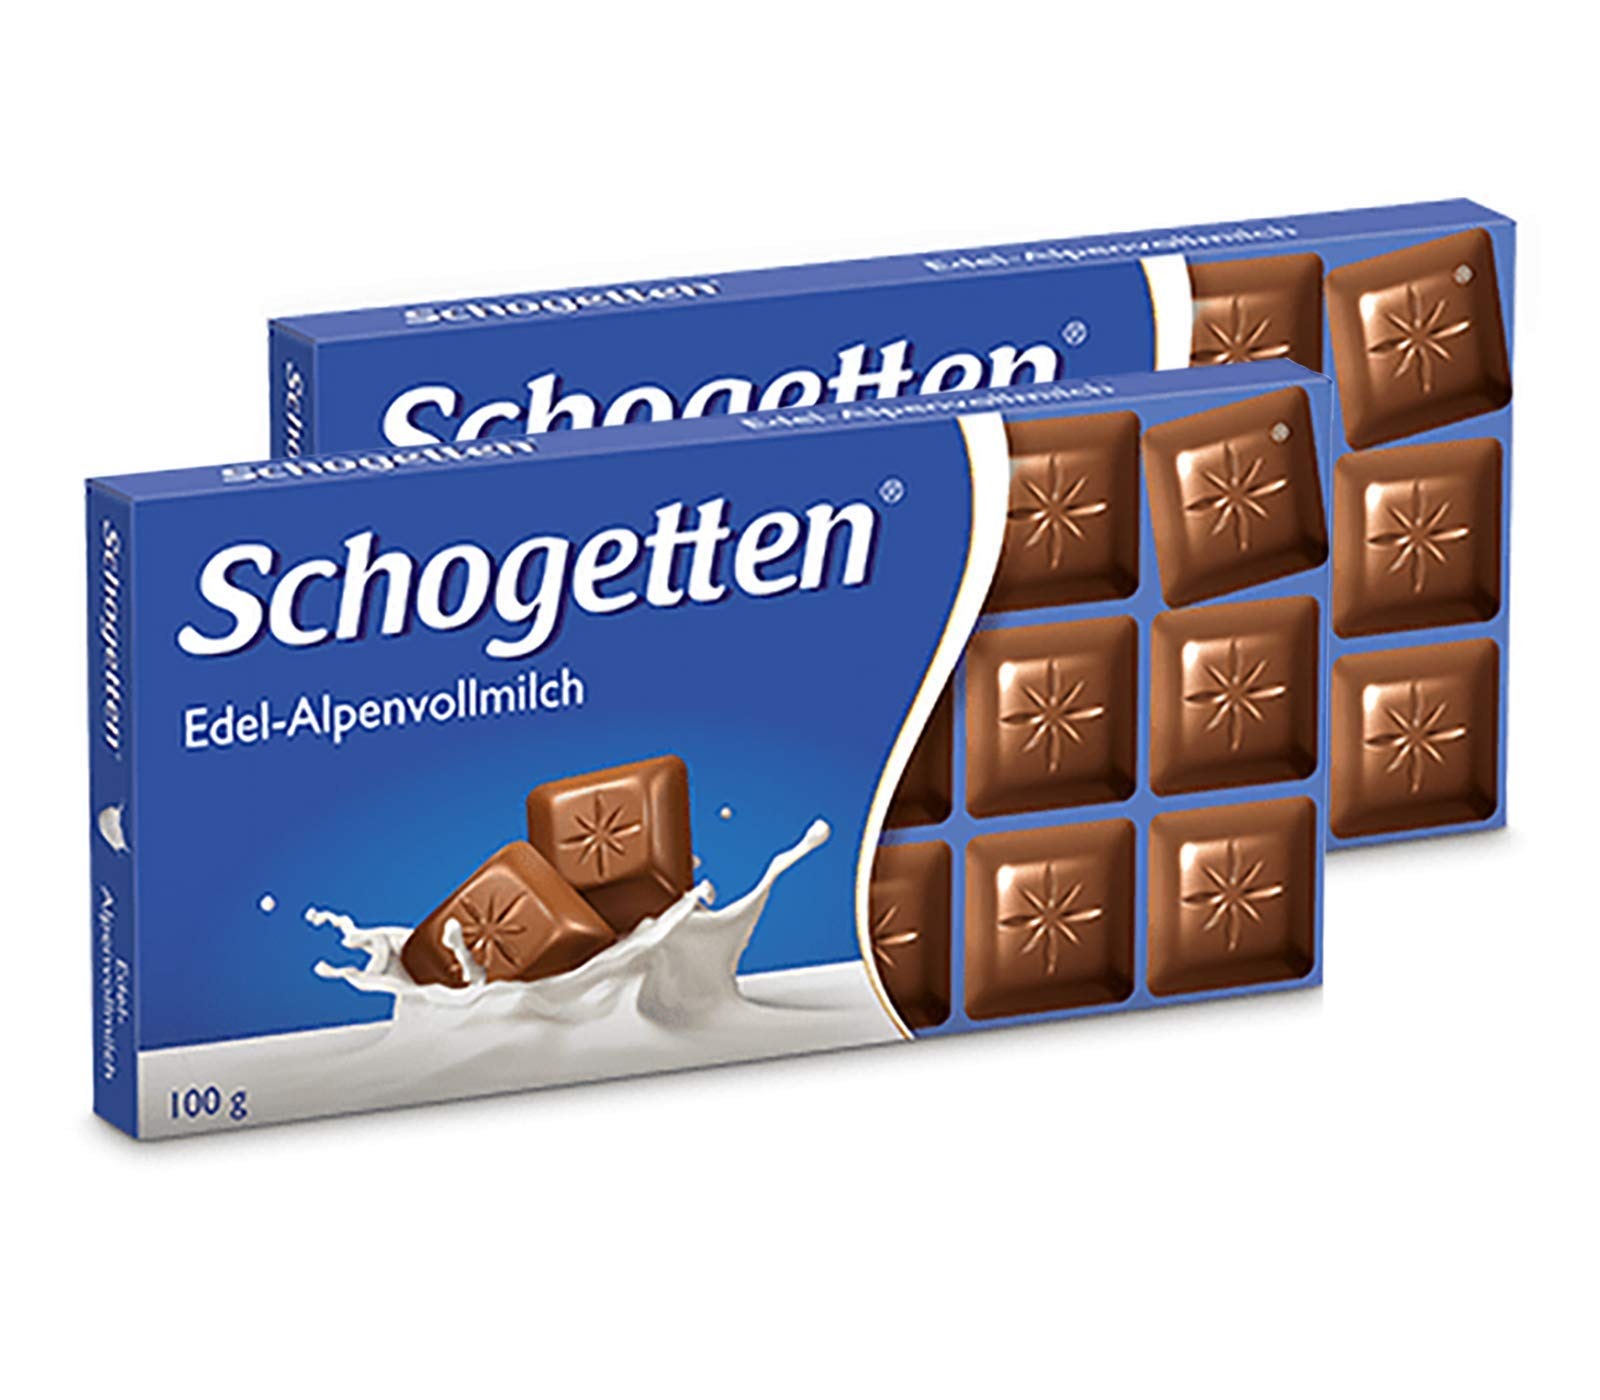
Item Name: Schogetten Alpine Milk Chocolate Bar Candy Original German Chocolate 100g/3.52oz (Pack of 2)
Bullet Point 1: Schogetten Alpine Milk Chocolate Piece by piece delicious alpine milk chocolate.
Bullet Point 2: Smooth and creamy, this delicious classic is for the chocolate purists.
Bullet Point 3: These special chocolate candy bars make a great gift for the chocolate lover in your life.
Bullet Point 4: Each bar is individually wrapped to lock in freshness and delicious taste.
Value: 3.5274
Unit: Ounce

Price: 11.99